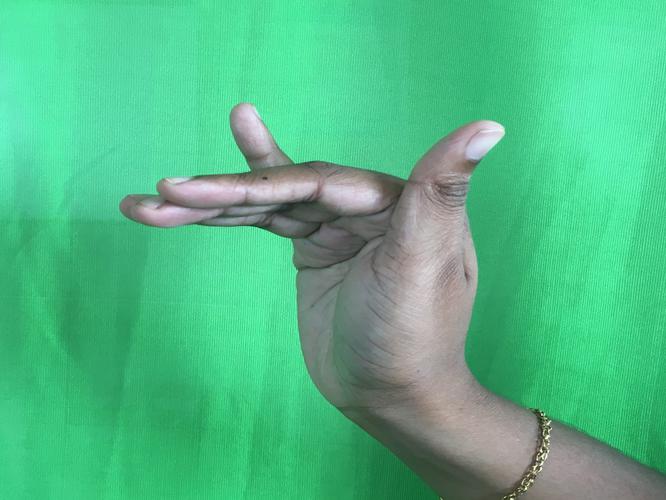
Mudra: Mrigasirsha
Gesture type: single_hand